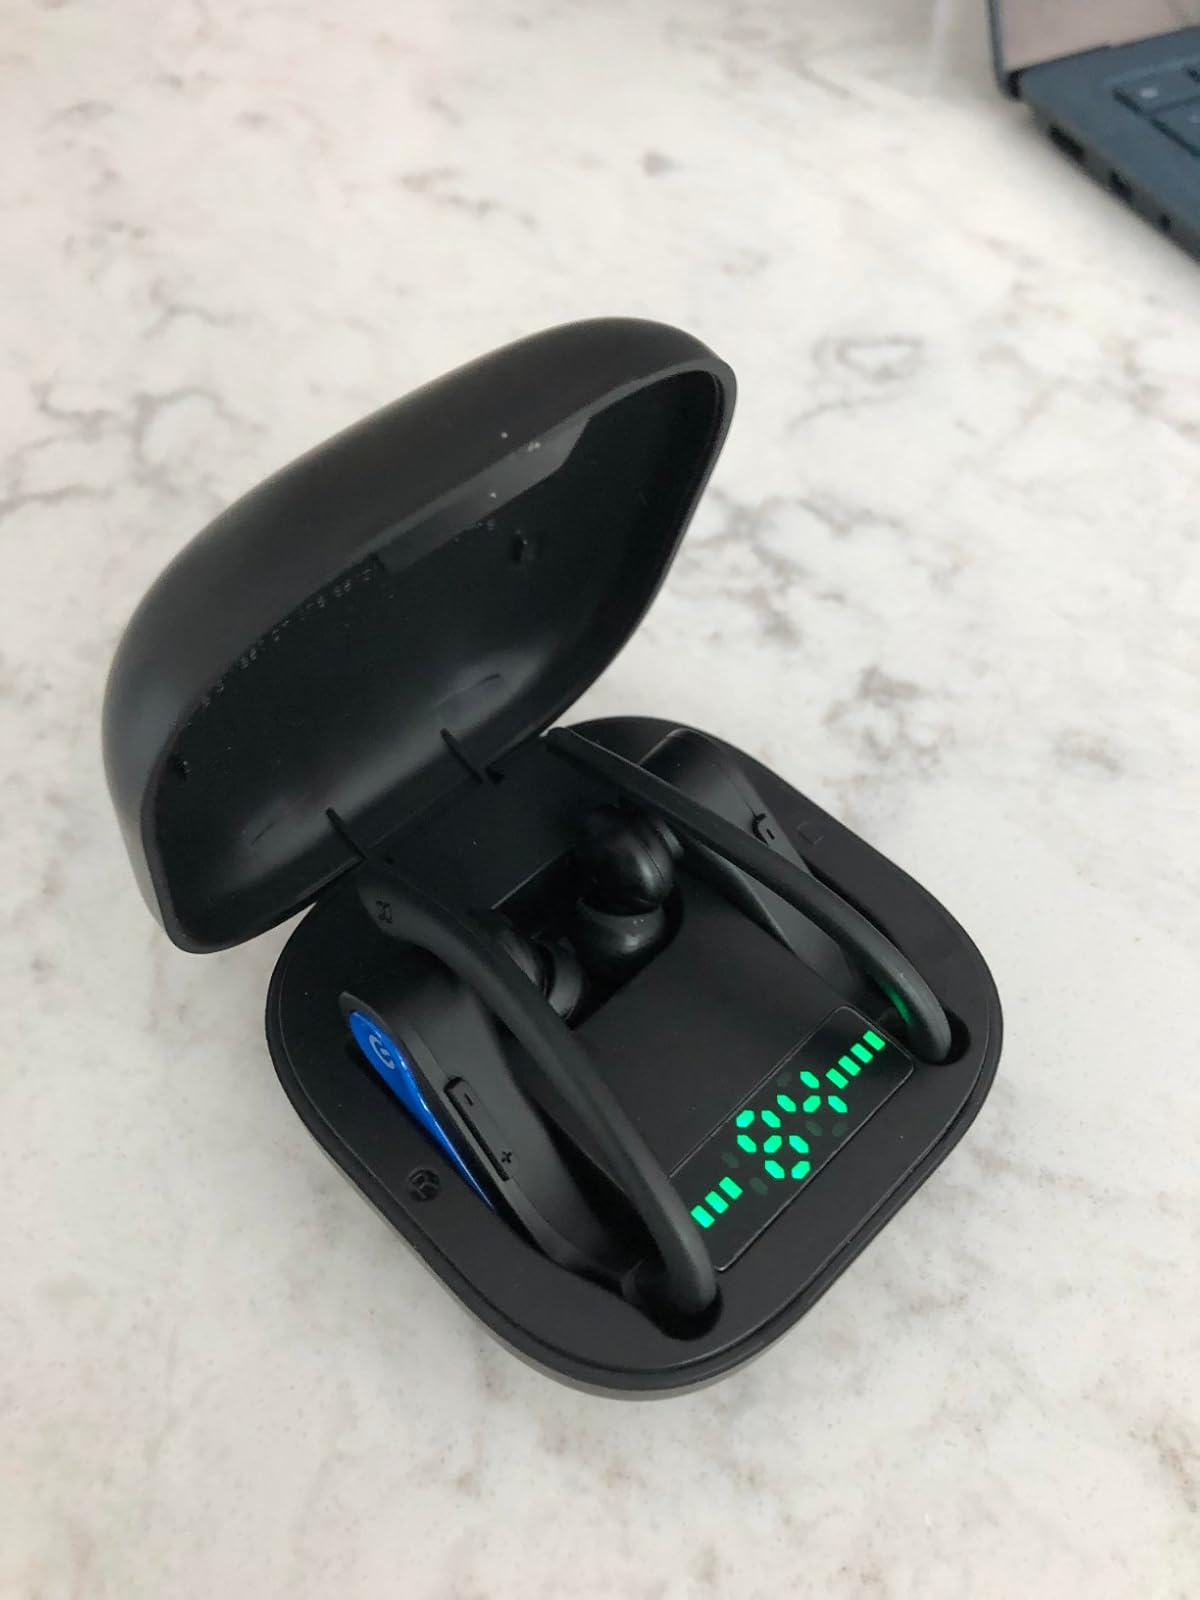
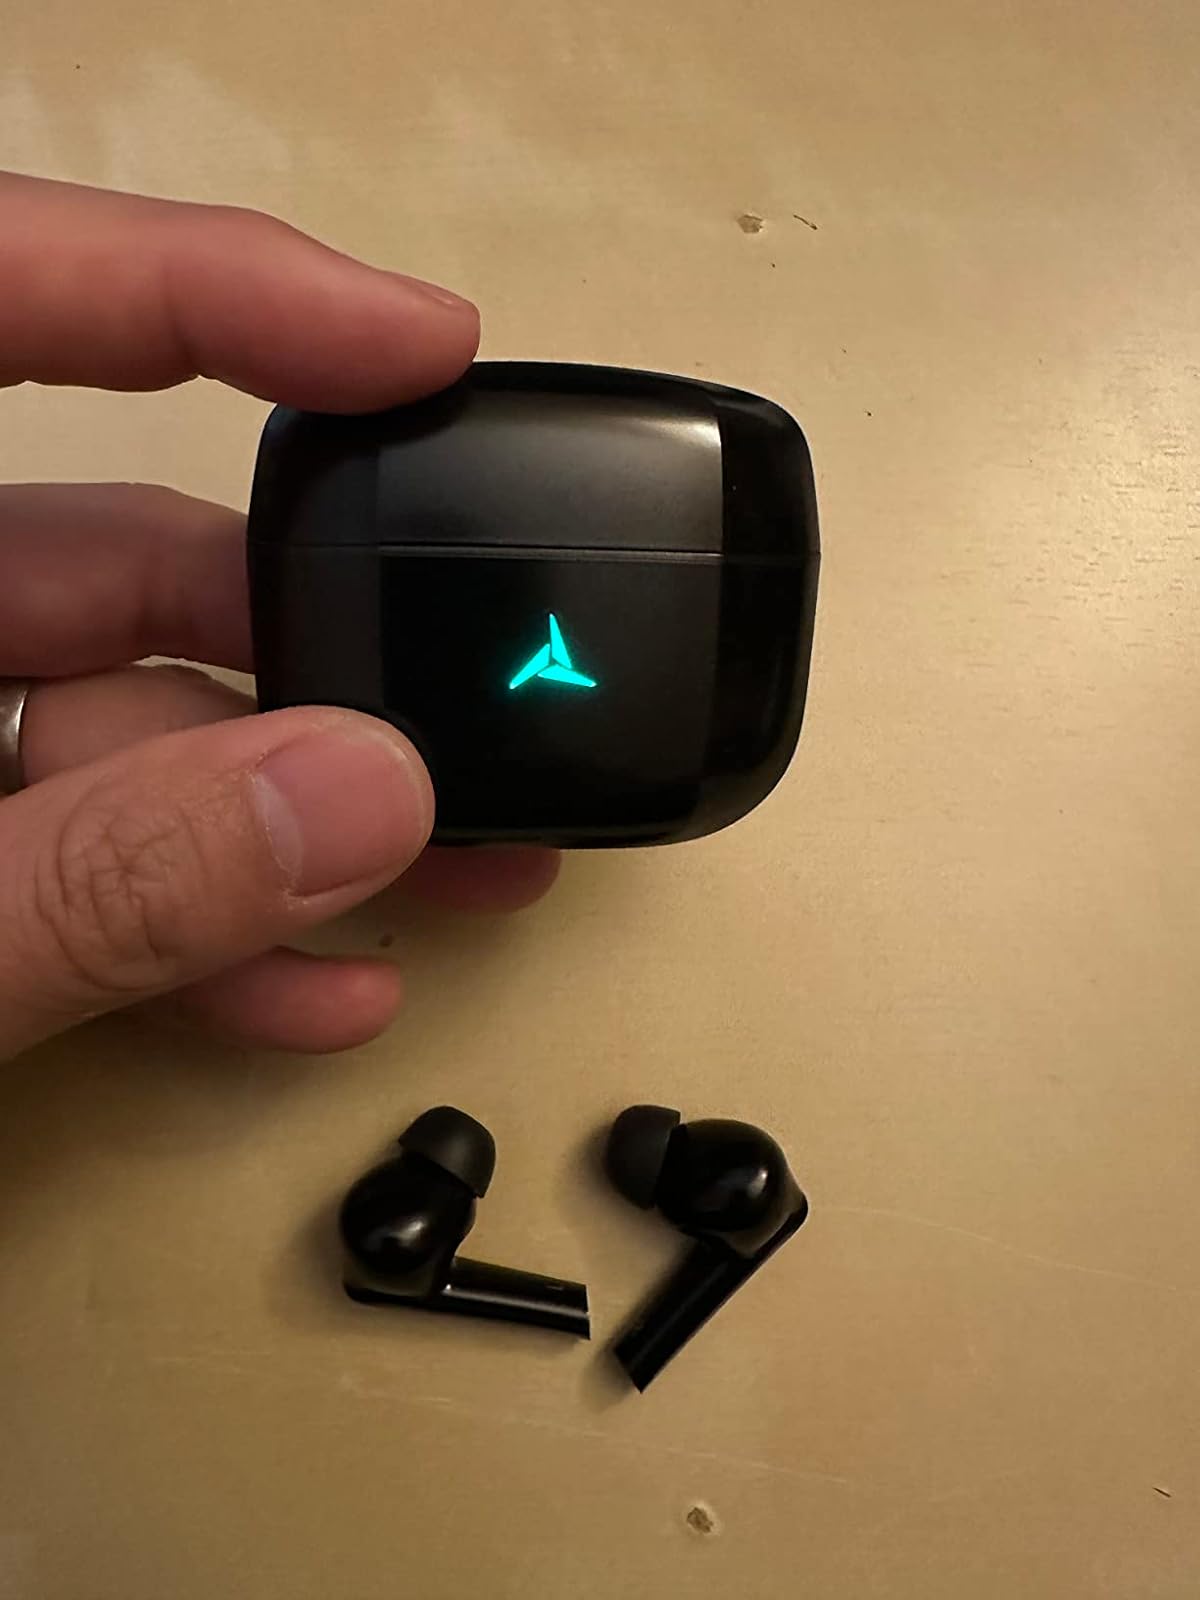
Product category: earbuds
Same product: no